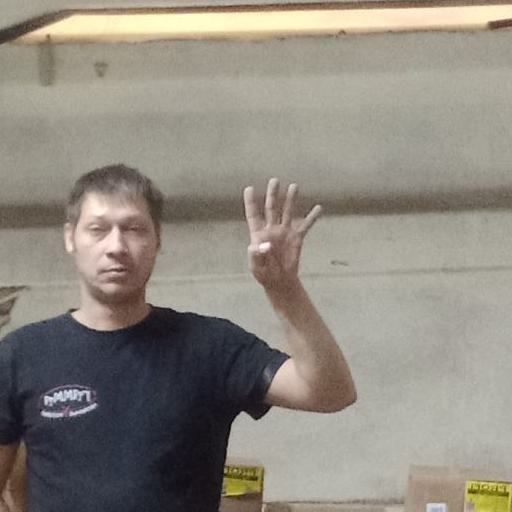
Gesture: four